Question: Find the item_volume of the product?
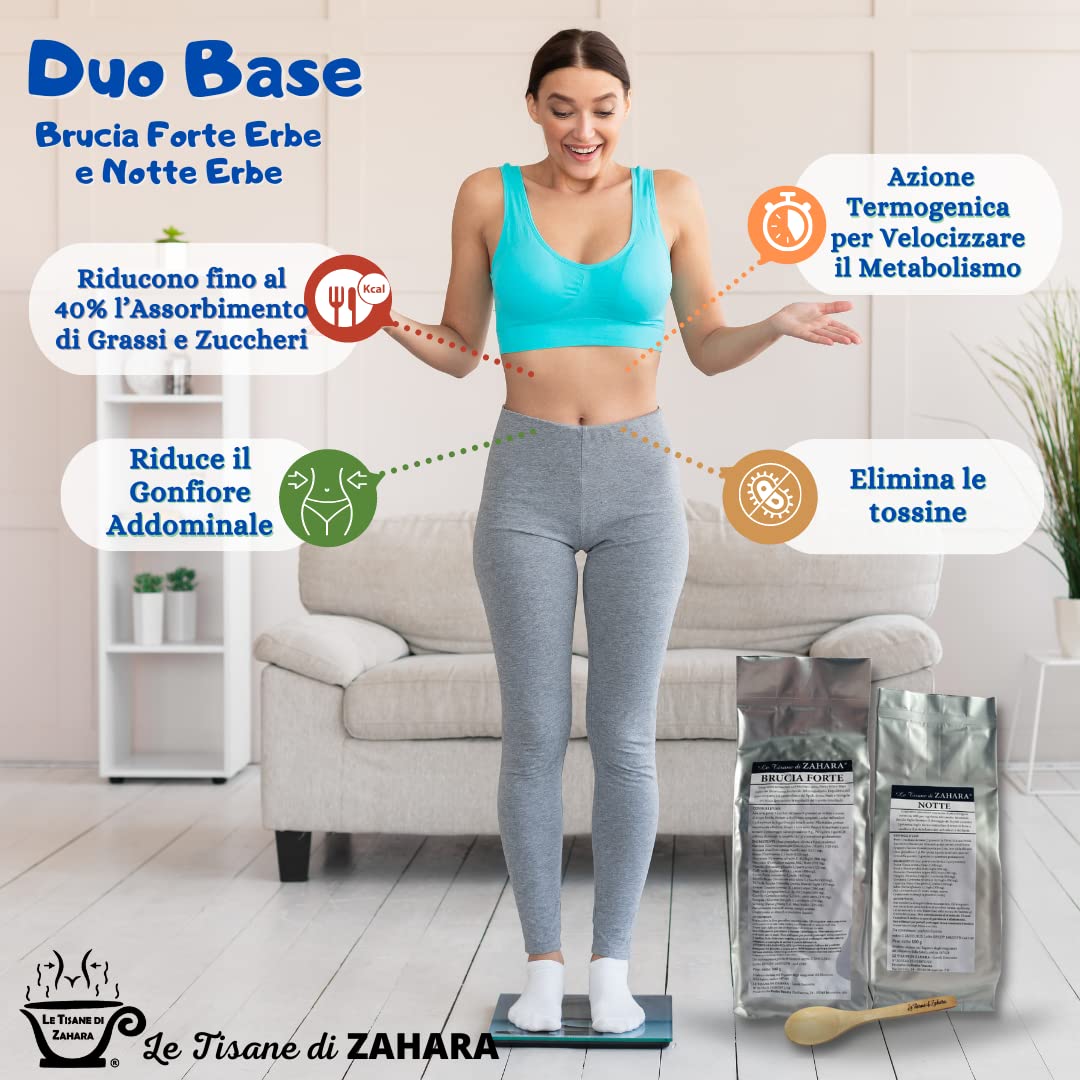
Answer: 40.0 litre